A. J. Turner

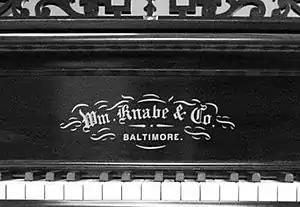
Turner sold Knabe pianos.

The band was mustered into the 5th Virginia Infantry Regiment under Stonewall Jackson and Colonel William S. Baylor, and left Staunton on April 17, 1861. Soon after the Battle of First Manassas, the band earned the name Stonewall Brigade Band, and has been known as such ever since.